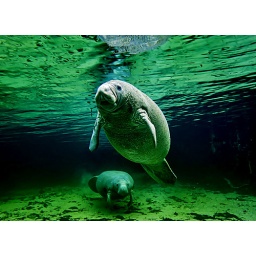
A female manatee and her calf in the Crystal river in Florida